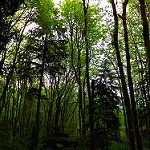
Label: forest